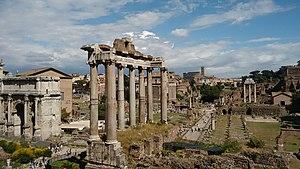
Vue Forum Romain depuis la Via di Monte Tarpeo
Le Forum Romain ou Forum de Rome, appelé aussi Forum Magnum ou Forum Vetus, est situé dans le site archéologique le plus important de Rome, entre les collines du Capitole et du Mont Palatin.